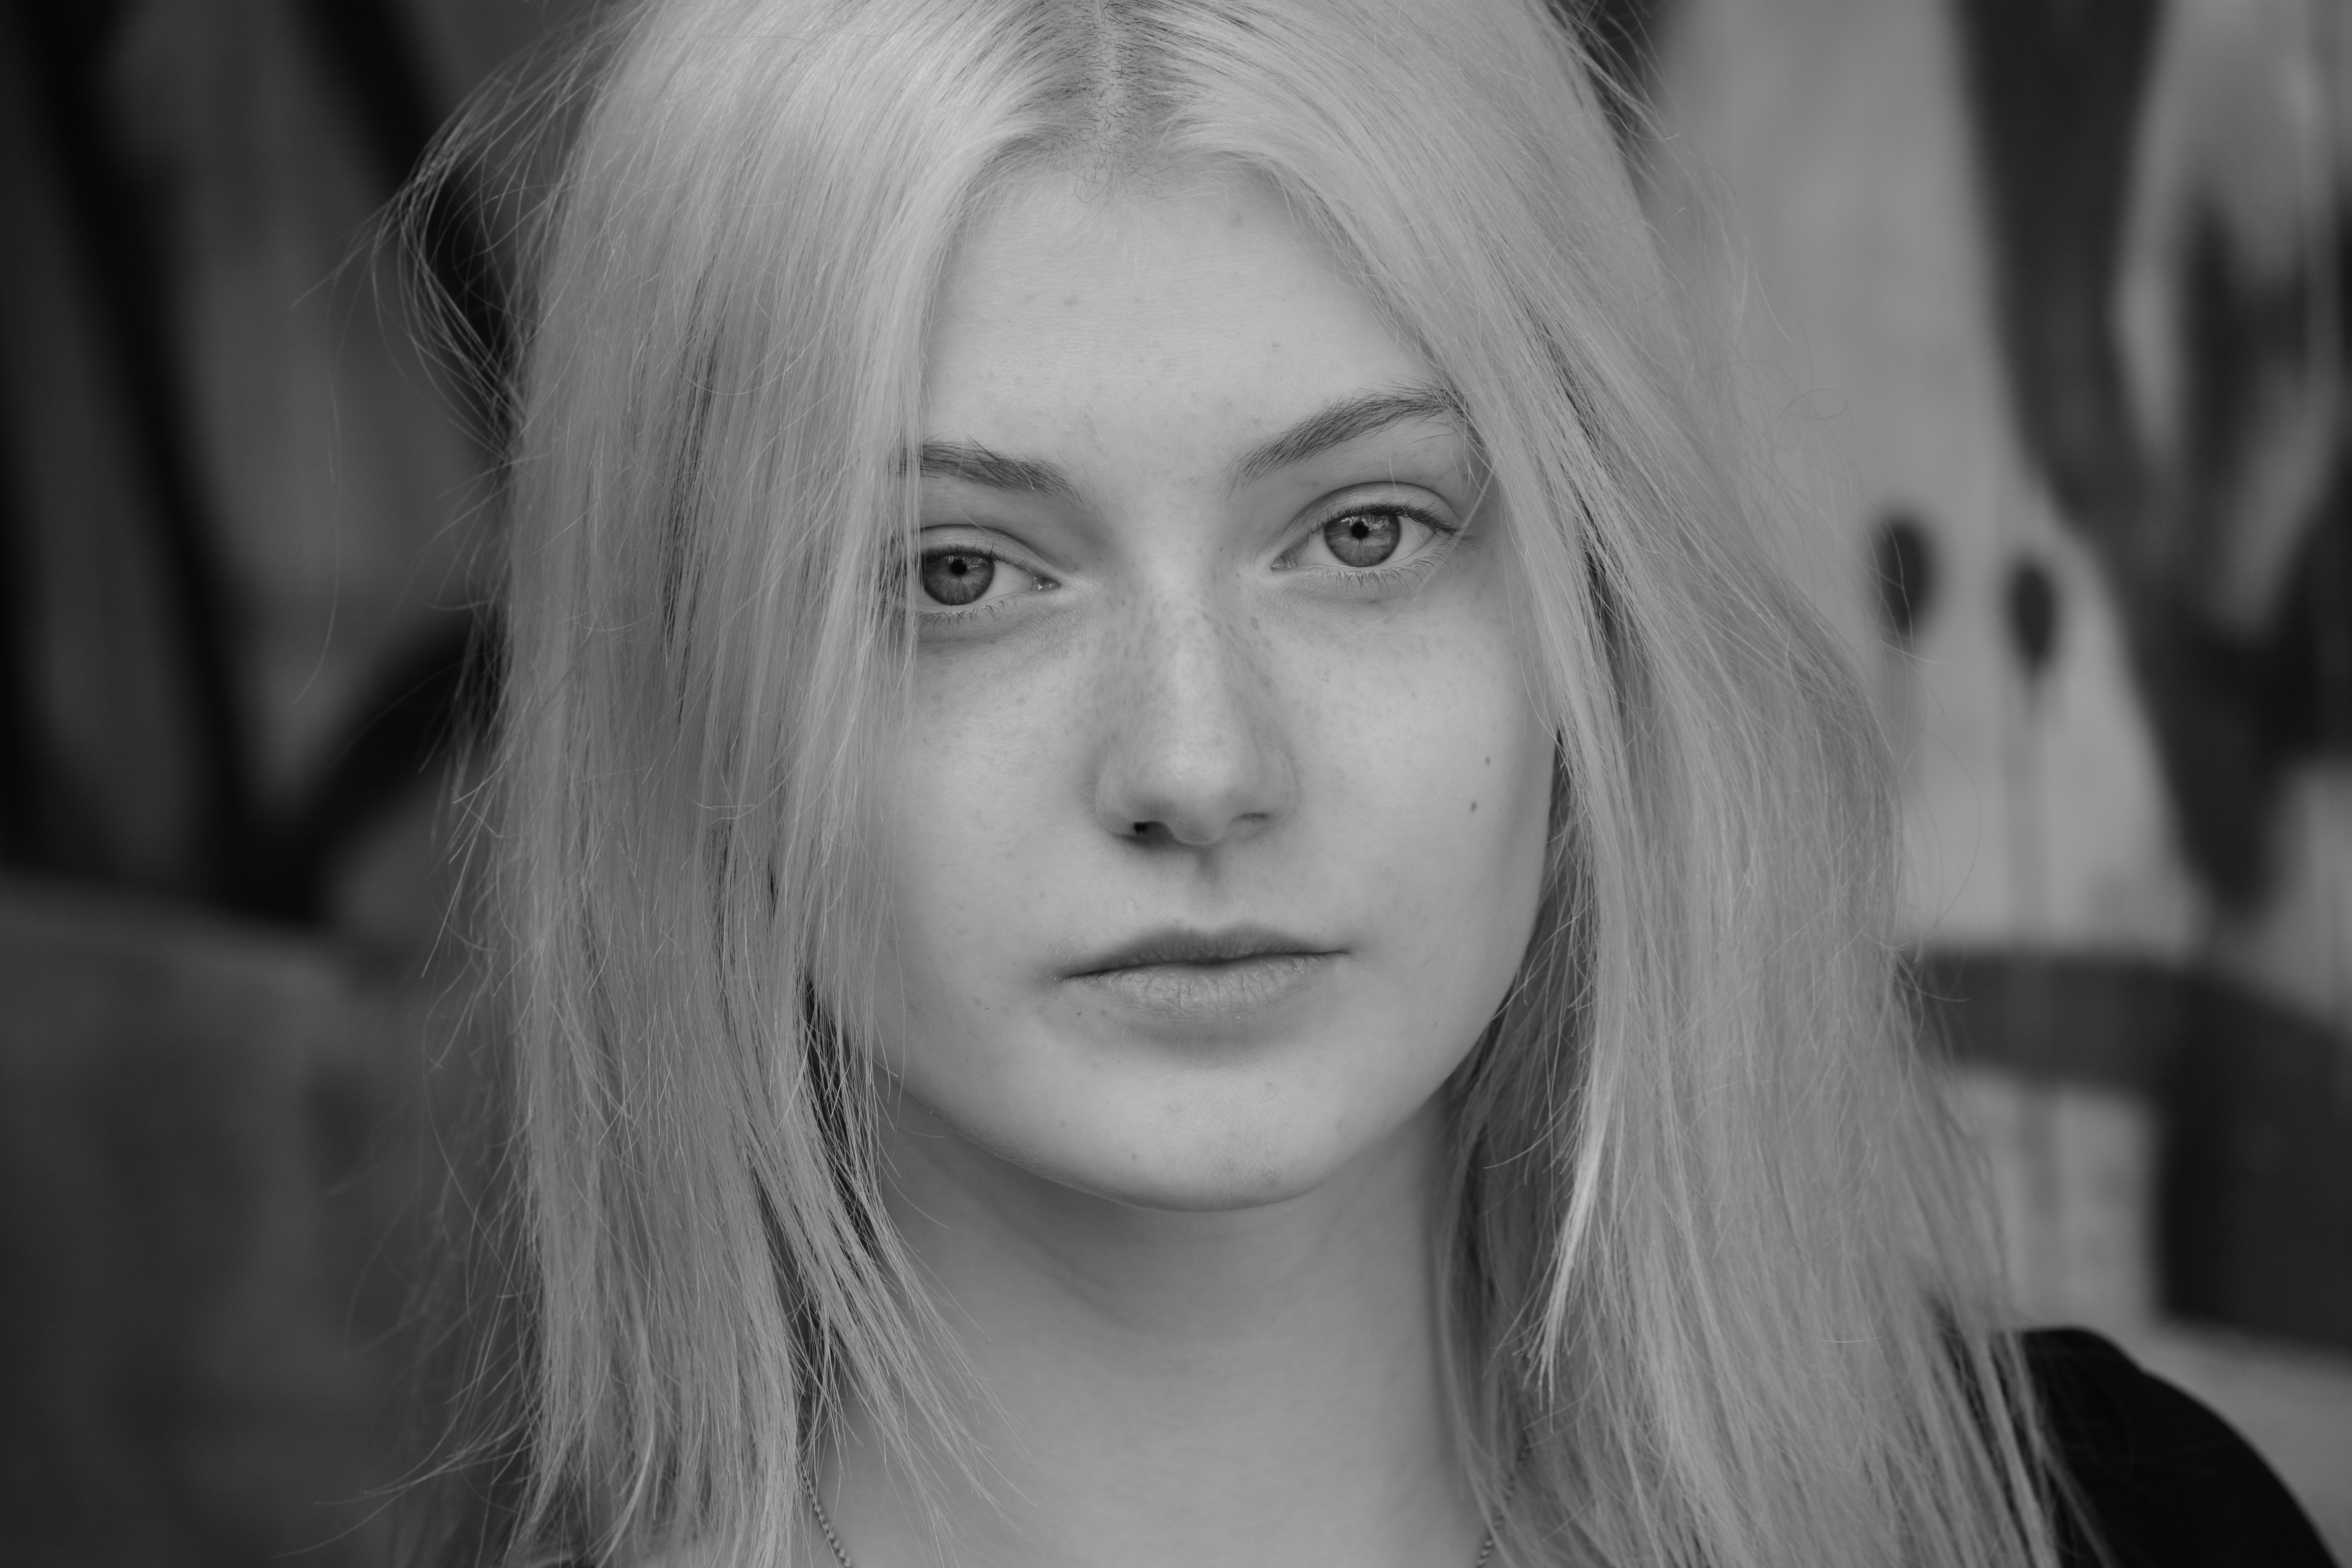
black and white, girl, woman, hair, white, photography, portrait, model, young, black, monochrome, lady, facial expression, smile, long hair, close up, face, shooting, eye, head, skin, beauty, blond, pretty, organ, of course, brown hair, monochrome photography, portrait photography, art model